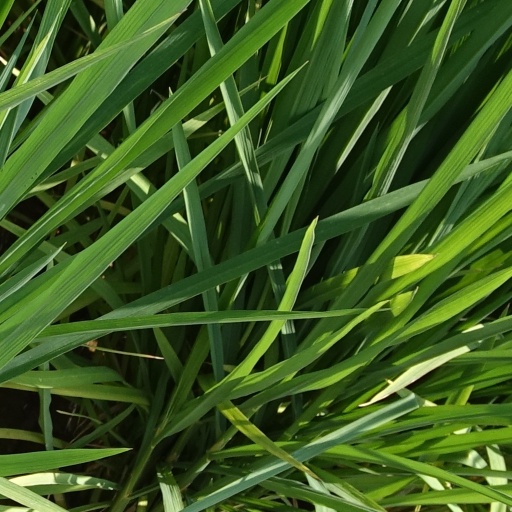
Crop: rice